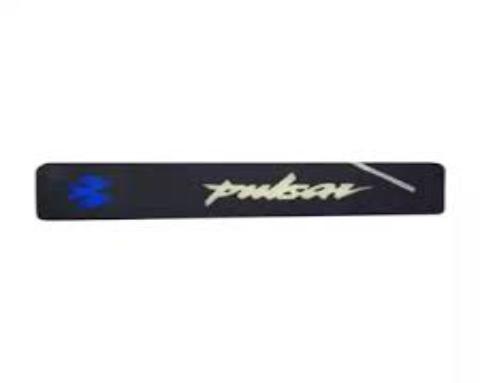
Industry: Others